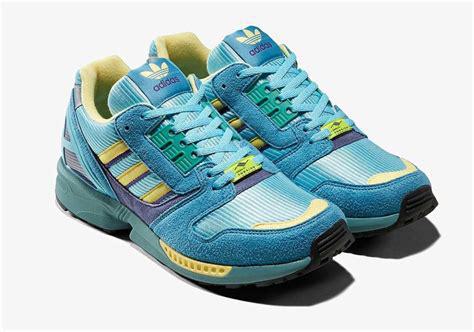
Brand: Adidas
Model: ZX 8000